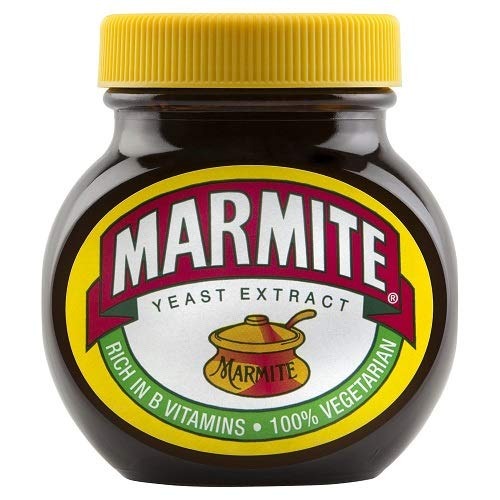
Item Name: Marmite Yeast Extract - 500g (1.1lbs)
Value: 17.6
Unit: Ounce

Price: 27.78